Bli Sodot

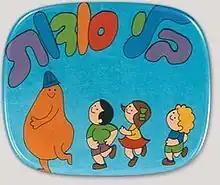

Bli Sodot ( lit. "Without Secrets") is an educational television show broadcast on "Israeli Educational Television" from 1983 to 1986, and on reruns during the mid-1990s. The show was intended for lower-grade Elementary school-age children seeking help with their reading, and was incorporated as an integral part of the school curriculum. It was also accompanied by ten study booklets and five enrichment booklets, published by the Center for Educational Technology (CET).